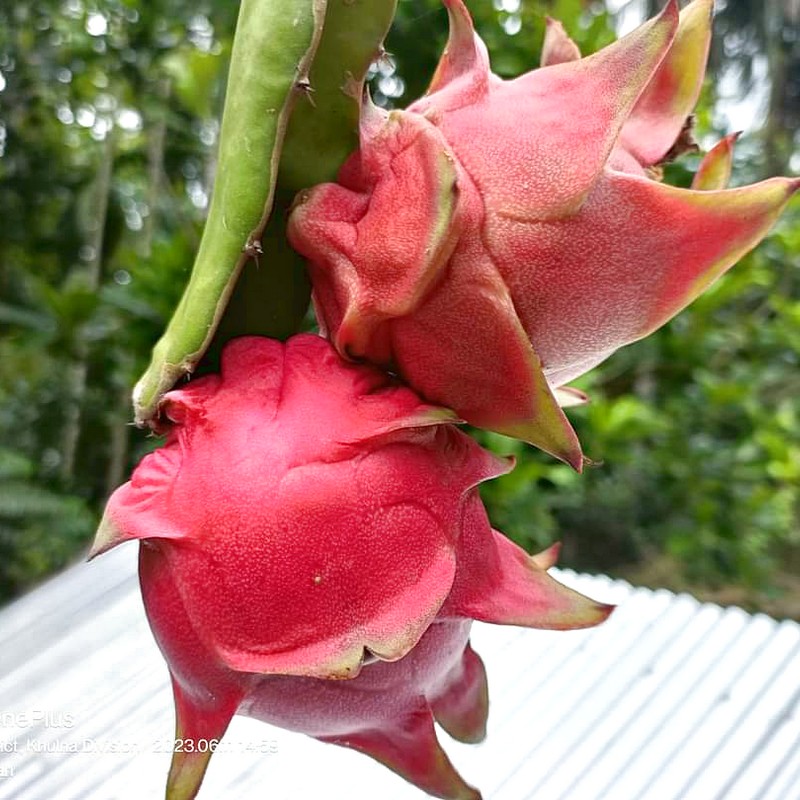
Label: Mature Dragon Fruit